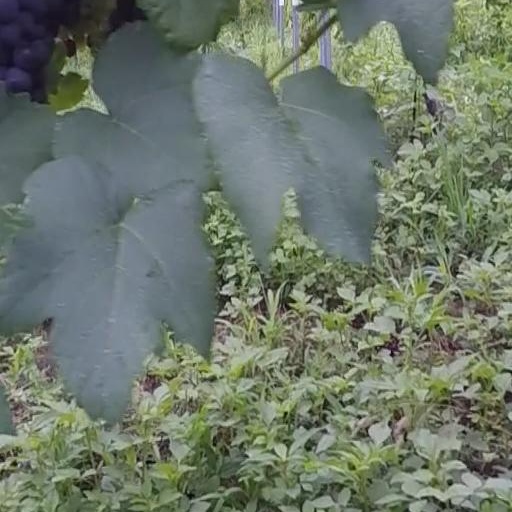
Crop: grape